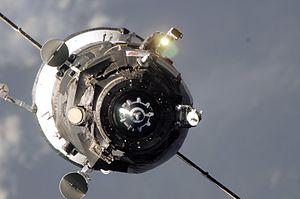
Le programme spatial russe regroupe l'ensemble des activités spatiales civiles ou militaires de la Russie. Celle-ci a hérité dans le domaine de l'astronautique de la majorité des réalisations de l'Union des républiques socialistes soviétiques qui avait dominé la scène spatiale au début des années 1960. Ce même programme qui a été créé par Sergueï Korolev le 31 juillet 1956. La Russie reste aujourd'hui la deuxième puissance spatiale mondiale avec des activités très diversifiées. Elle joue notamment un rôle majeur dans la Station spatiale internationale en fournissant un tiers des composants et en assurant pour le compte des autres participants à la fois la relève des équipages et une partie du ravitaillement en consommables. La Russie dispose d'une gamme complète de lanceurs qui sont utilisés à la fois pour satisfaire des besoins domestiques et pour répondre à la demande commerciale internationale. La Russie possède son propre système de navigation par satellite Glonass ainsi que d'un réseau national de télécommunications s'appuyant sur une constellation de satellites télécommunications placées à la fois en orbite haute et géostationnaire.